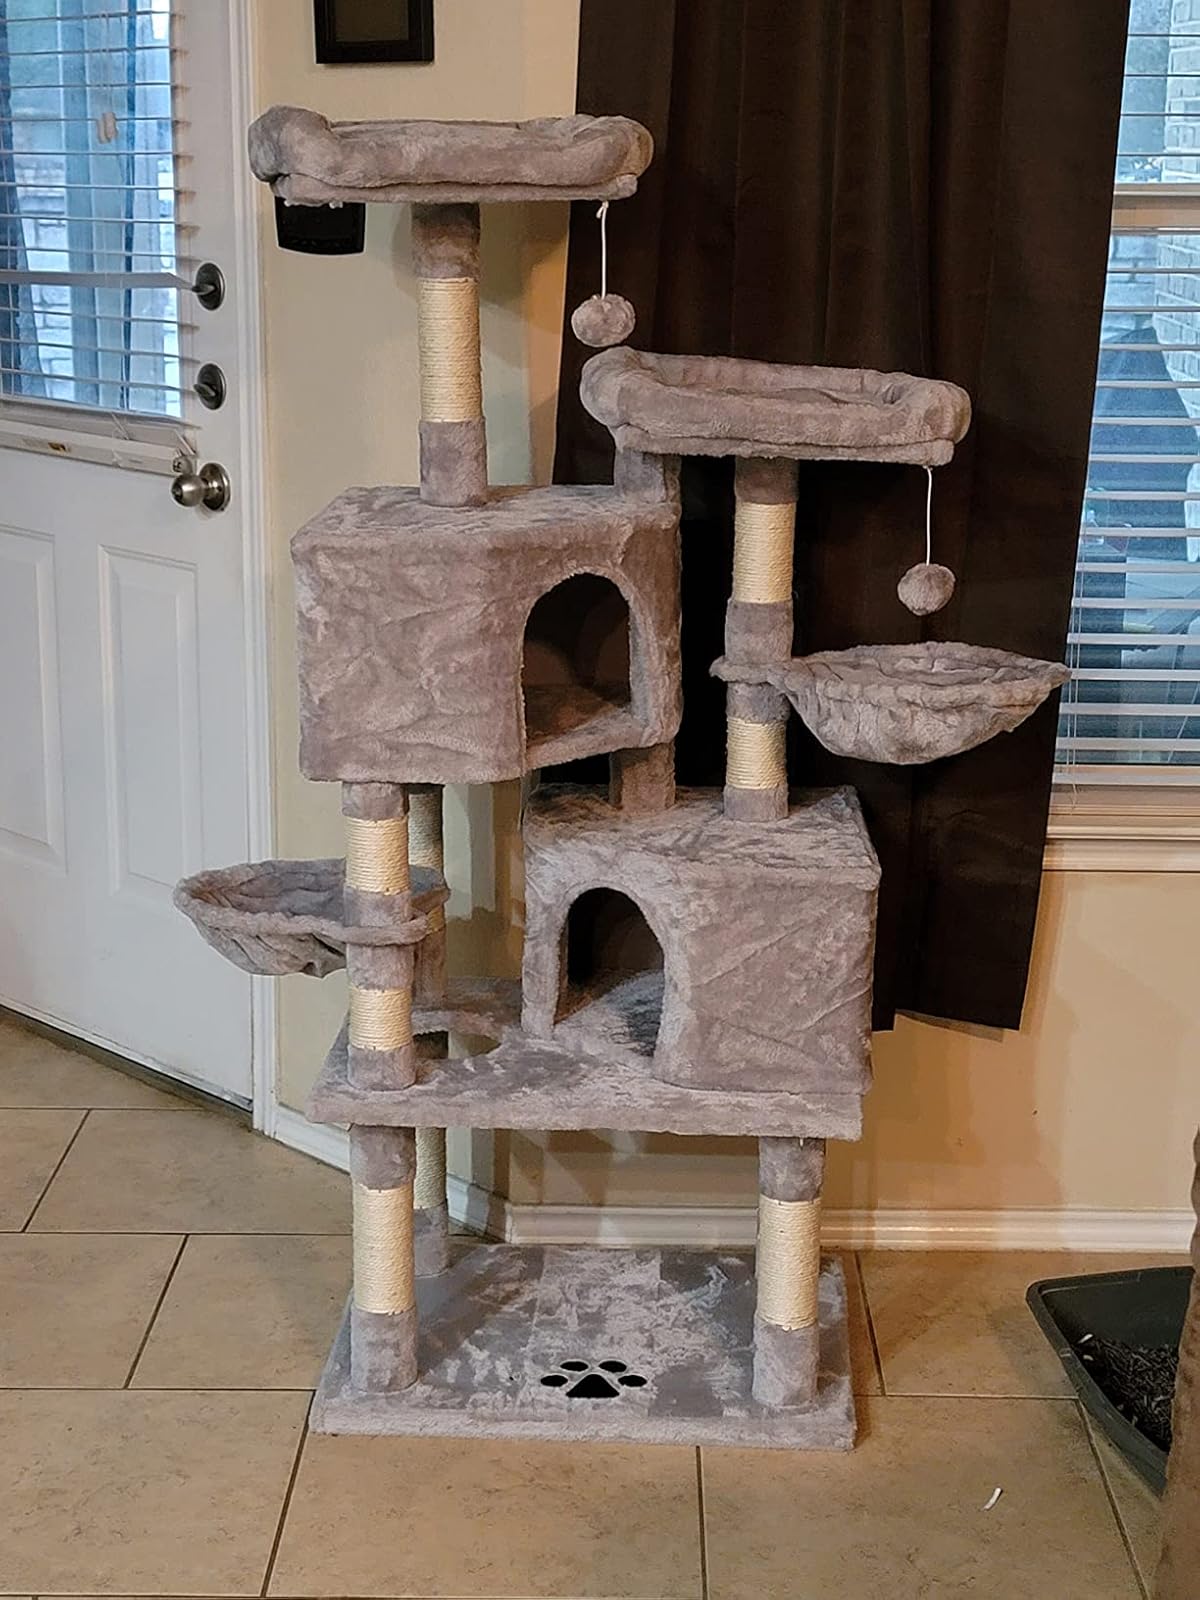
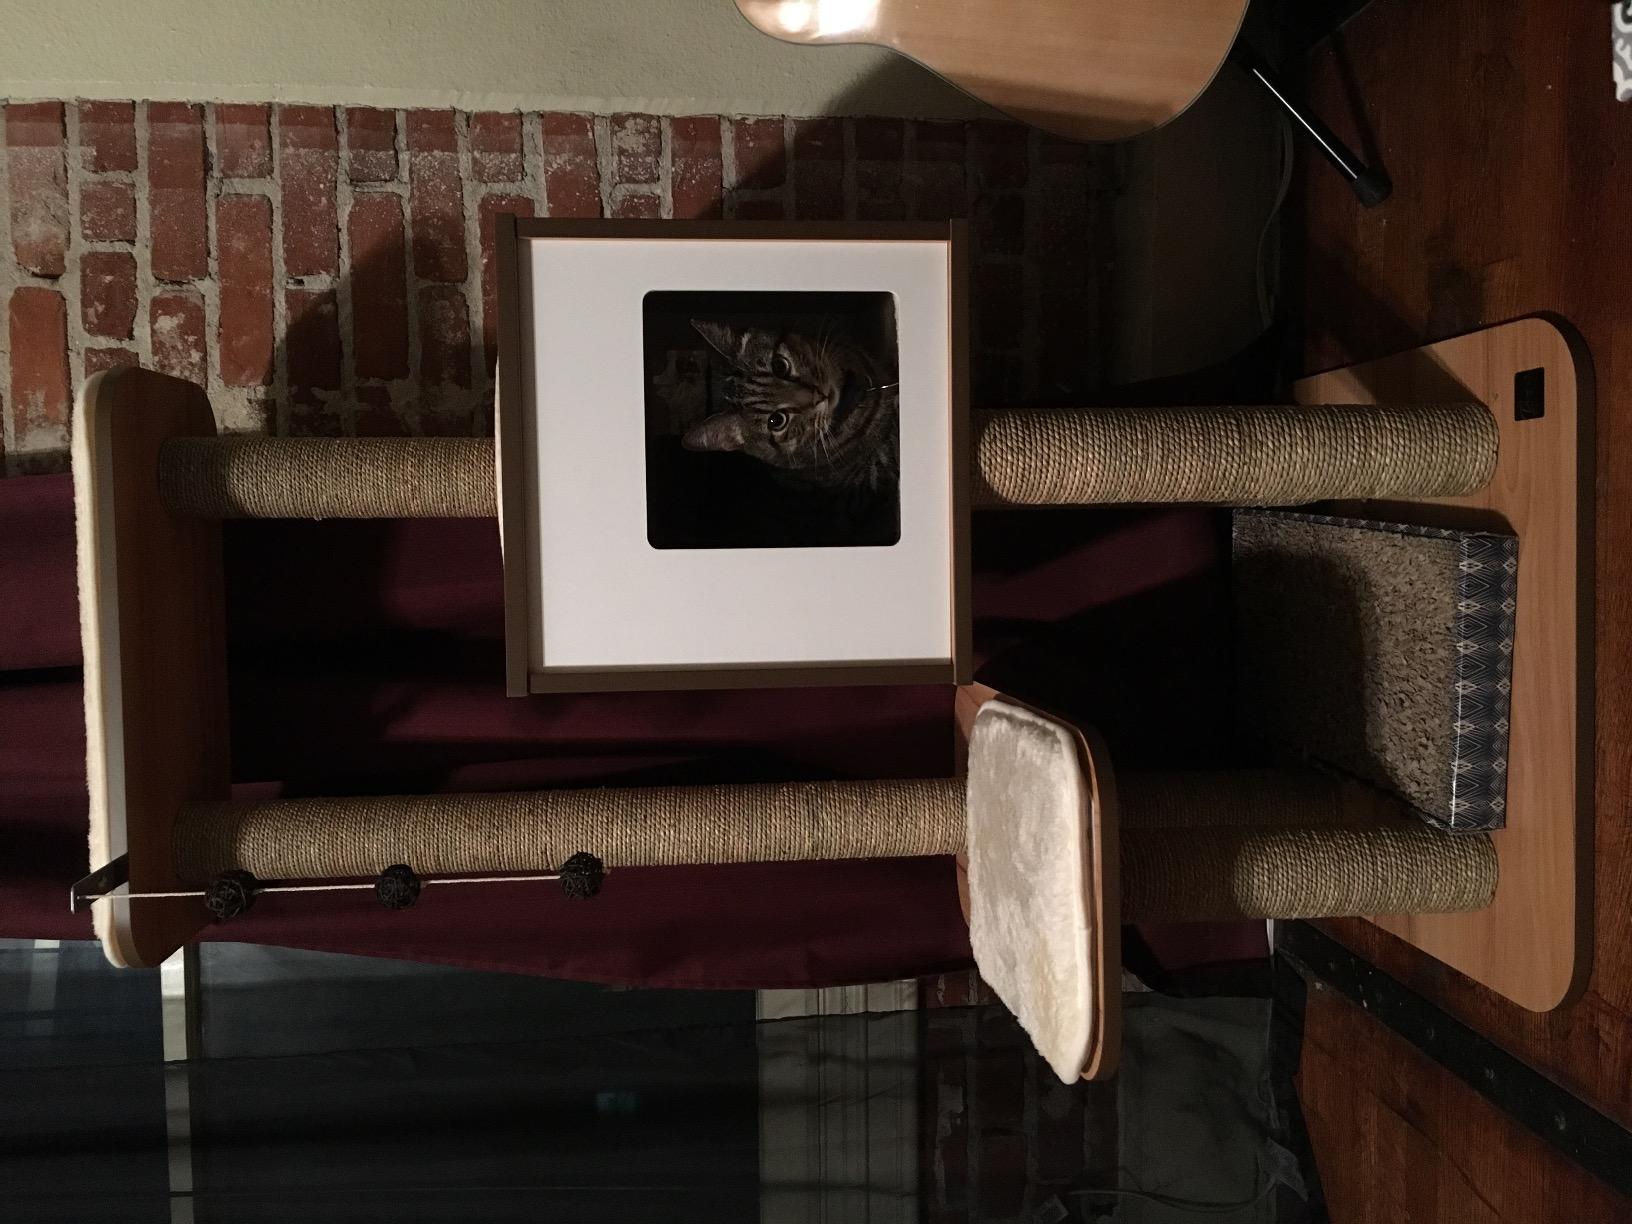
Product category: items_cat tree
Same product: no